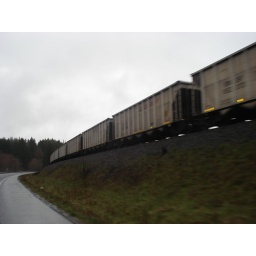
Moving train near highway 14 in Washington